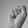
ASL letter: S